Tolkien's modern sources

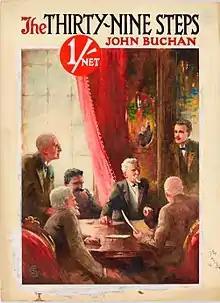
Tolkien said he enjoyed John Buchan's stories; scholars have compared his writings to Buchan's, such as his 1915 "The Thirty-Nine Steps".

In the case of a few authors, such as John Buchan and H. Rider Haggard, it is known that Tolkien enjoyed their adventure stories. Tolkien stated that he "preferred the lighter contemporary novels", such as Buchan's. Critics have detailed resonances between the two authors. Nelson states that Tolkien responded rather directly to the "mythopoeic and straightforward adventure romance" in Haggard's novels. When interviewed in 1966, the only book Tolkien named as a favourite was Haggard's 1887 adventure novel "She": "I suppose as a boy "She" interested me as much as anything—like the Greek shard of Amyntas [Amenartas], which was the kind of machine by which everything got moving." Scholars have commented, too, on the similarities between Tolkien's monstrous Gollum and the evil and ancient hag Gagool in Haggard's 1885 novel "King Solomon's Mines". Tolkien wrote of being impressed as a boy by Samuel Rutherford Crockett's 1899 historical fantasy novel "The Black Douglas" and of using its fight with werewolves for the battle with the wargs in "The Fellowship of the Ring". Jared Lobdell proposes that "The Lord of the Rings" is "an adventure story in the Edwardian mode", supporting this with multiple parallels.